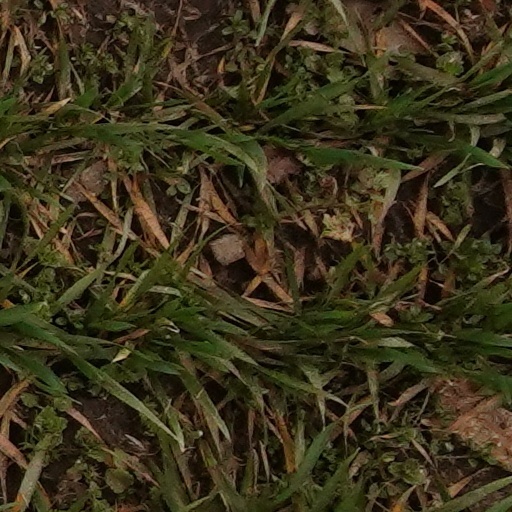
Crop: wheat